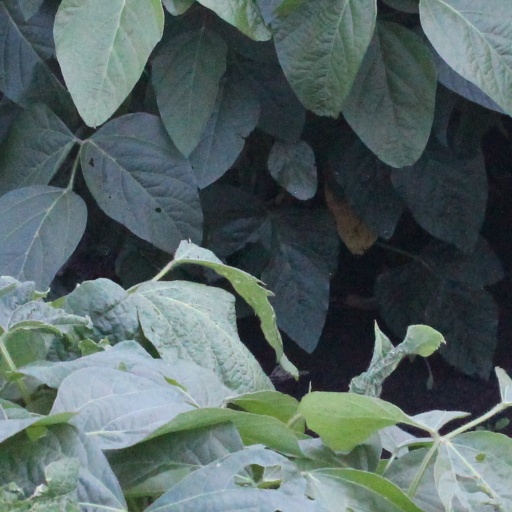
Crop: soybean